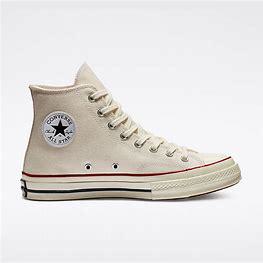
Brand: Converse
Model: Chuck 70 Hi Canvas